American Reunion

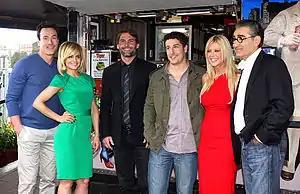
The film's cast, at Harry's Cafe de Wheels in Sydney 2012.

In October 2008, Universal Pictures announced it was planning to produce a fourth theatrically released sequel to the first film. In , the film entered pre-production, with Jon Hurwitz and Hayden Schlossberg signing on to write and direct with plans to reunite the whole cast of the primary series.